Rajesh Khanna filmography

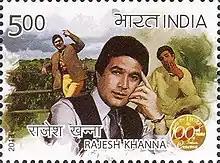
Khanna on a 2013 stamp of India

Rajesh Khanna (born Jatin Khanna; 29 December 1942 18 July 2012) was an Indian actor, politician and film producer who is known for his work in Hindi cinema. He starred in 17 consecutive successes from 1969 to 1971. He won the Filmfare Award for Best Actor three times and the BFJA Awards for Best Actor (Hindi) four times, received the Filmfare Special Award in 1991, and was awarded the Filmfare Lifetime Achievement Award in 2005. Khanna has been called the first 'superstar' of Indian cinema.